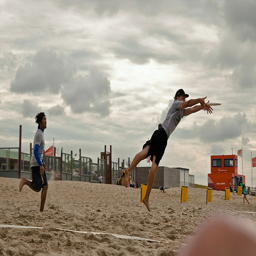
a guy jumping to catch a frisbee while playing on the beach with a friend
There are two men playing with a frisbee on the beach
Two guys on the beach, one guy catching a frisbee.
A person running behind another person who is jumping to catch a frisbee on the beach.
two males are on the sand playing frisbee